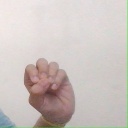
अक्षर: उ